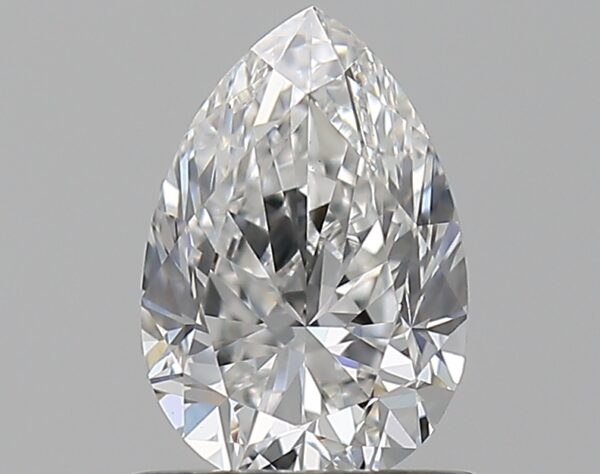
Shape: pear
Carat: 0.72
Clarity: VS1
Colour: E
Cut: VG
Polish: EX
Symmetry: EX
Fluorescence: ST
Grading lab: GIA
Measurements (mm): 7.26 x 4.9 x 3.23